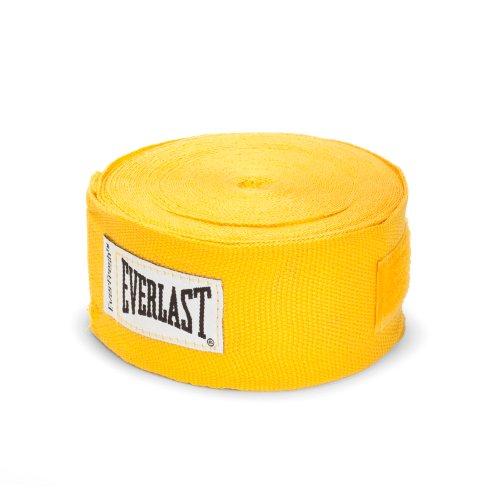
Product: Everlast Professional Hand Wraps
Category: Sports & Outdoors | Sports & Fitness | Other Sports | Martial Arts | Protective Gear | Hand Wraps
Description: Great Condition.
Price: $6.99 - $155.38
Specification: Shipping Weight: 1 pounds (View shipping rates and policies)|Domestic Shipping: Item can be shipped within U.S.|International Shipping: This item is not eligible for international shipping.  Learn More|ASIN: B003U3H872|Item model number: 445-PH|    #3    in Martial Arts Hand Wraps